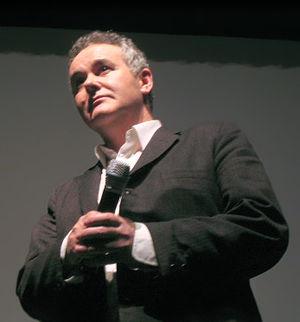
Adam Curtis, né le 26 mai 1955, est documentariste britannique de la télévision qui a travaillé comme scénariste, narrateur, producteur et réalisateur.